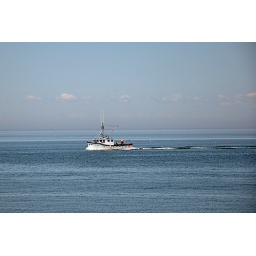
A fishing boat off the coast of our campground in Parkers Cove, Nova Scotia.